Spaniel

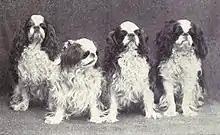
King Charles Spaniels, photographed in 1915, one of the smaller breeds, are primarily lap dogs

The origin of the word "spaniel" is described by the "Oxford English Dictionary" as coming from the Old French word "espaigneul" which meant "Spanish (dog)"; this in turn originated from the Latin "Hispaniolus" which simply means "Spanish".